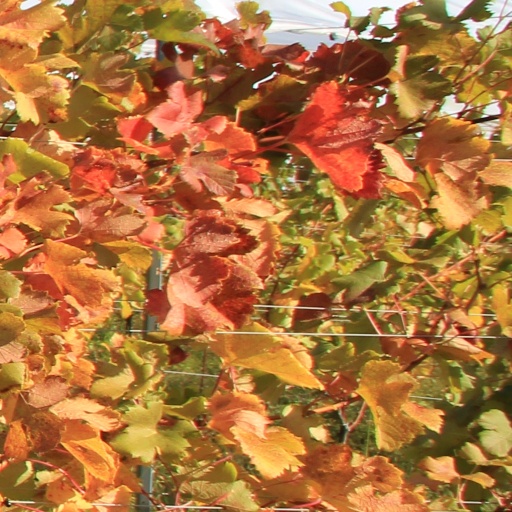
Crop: grape